Quasimodo

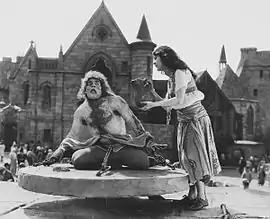
Lon Chaney as Quasimodo, Patsy Ruth Miller as Esmeralda in the 1923 film, "The Hunchback of Notre Dame"

In Disney's 1996 animated film adaptation of "The Hunchback of Notre Dame", Quasimodo is a very different character than in the novel. He was voiced by Tom Hulce and animated by James Baxter. Unlike in the novel, Quasimodo has two eyes, with his left one only partially covered. He is not deaf, and is capable of fluent speech. He has three anthropomorphic gargoyle friends named Victor, Hugo, and Laverne. The changes begin with how he became a ward of Claude Frollo; while in the novel, he is abandoned on the steps of Notre Dame, in the film that is where his mother is killed while protecting him.